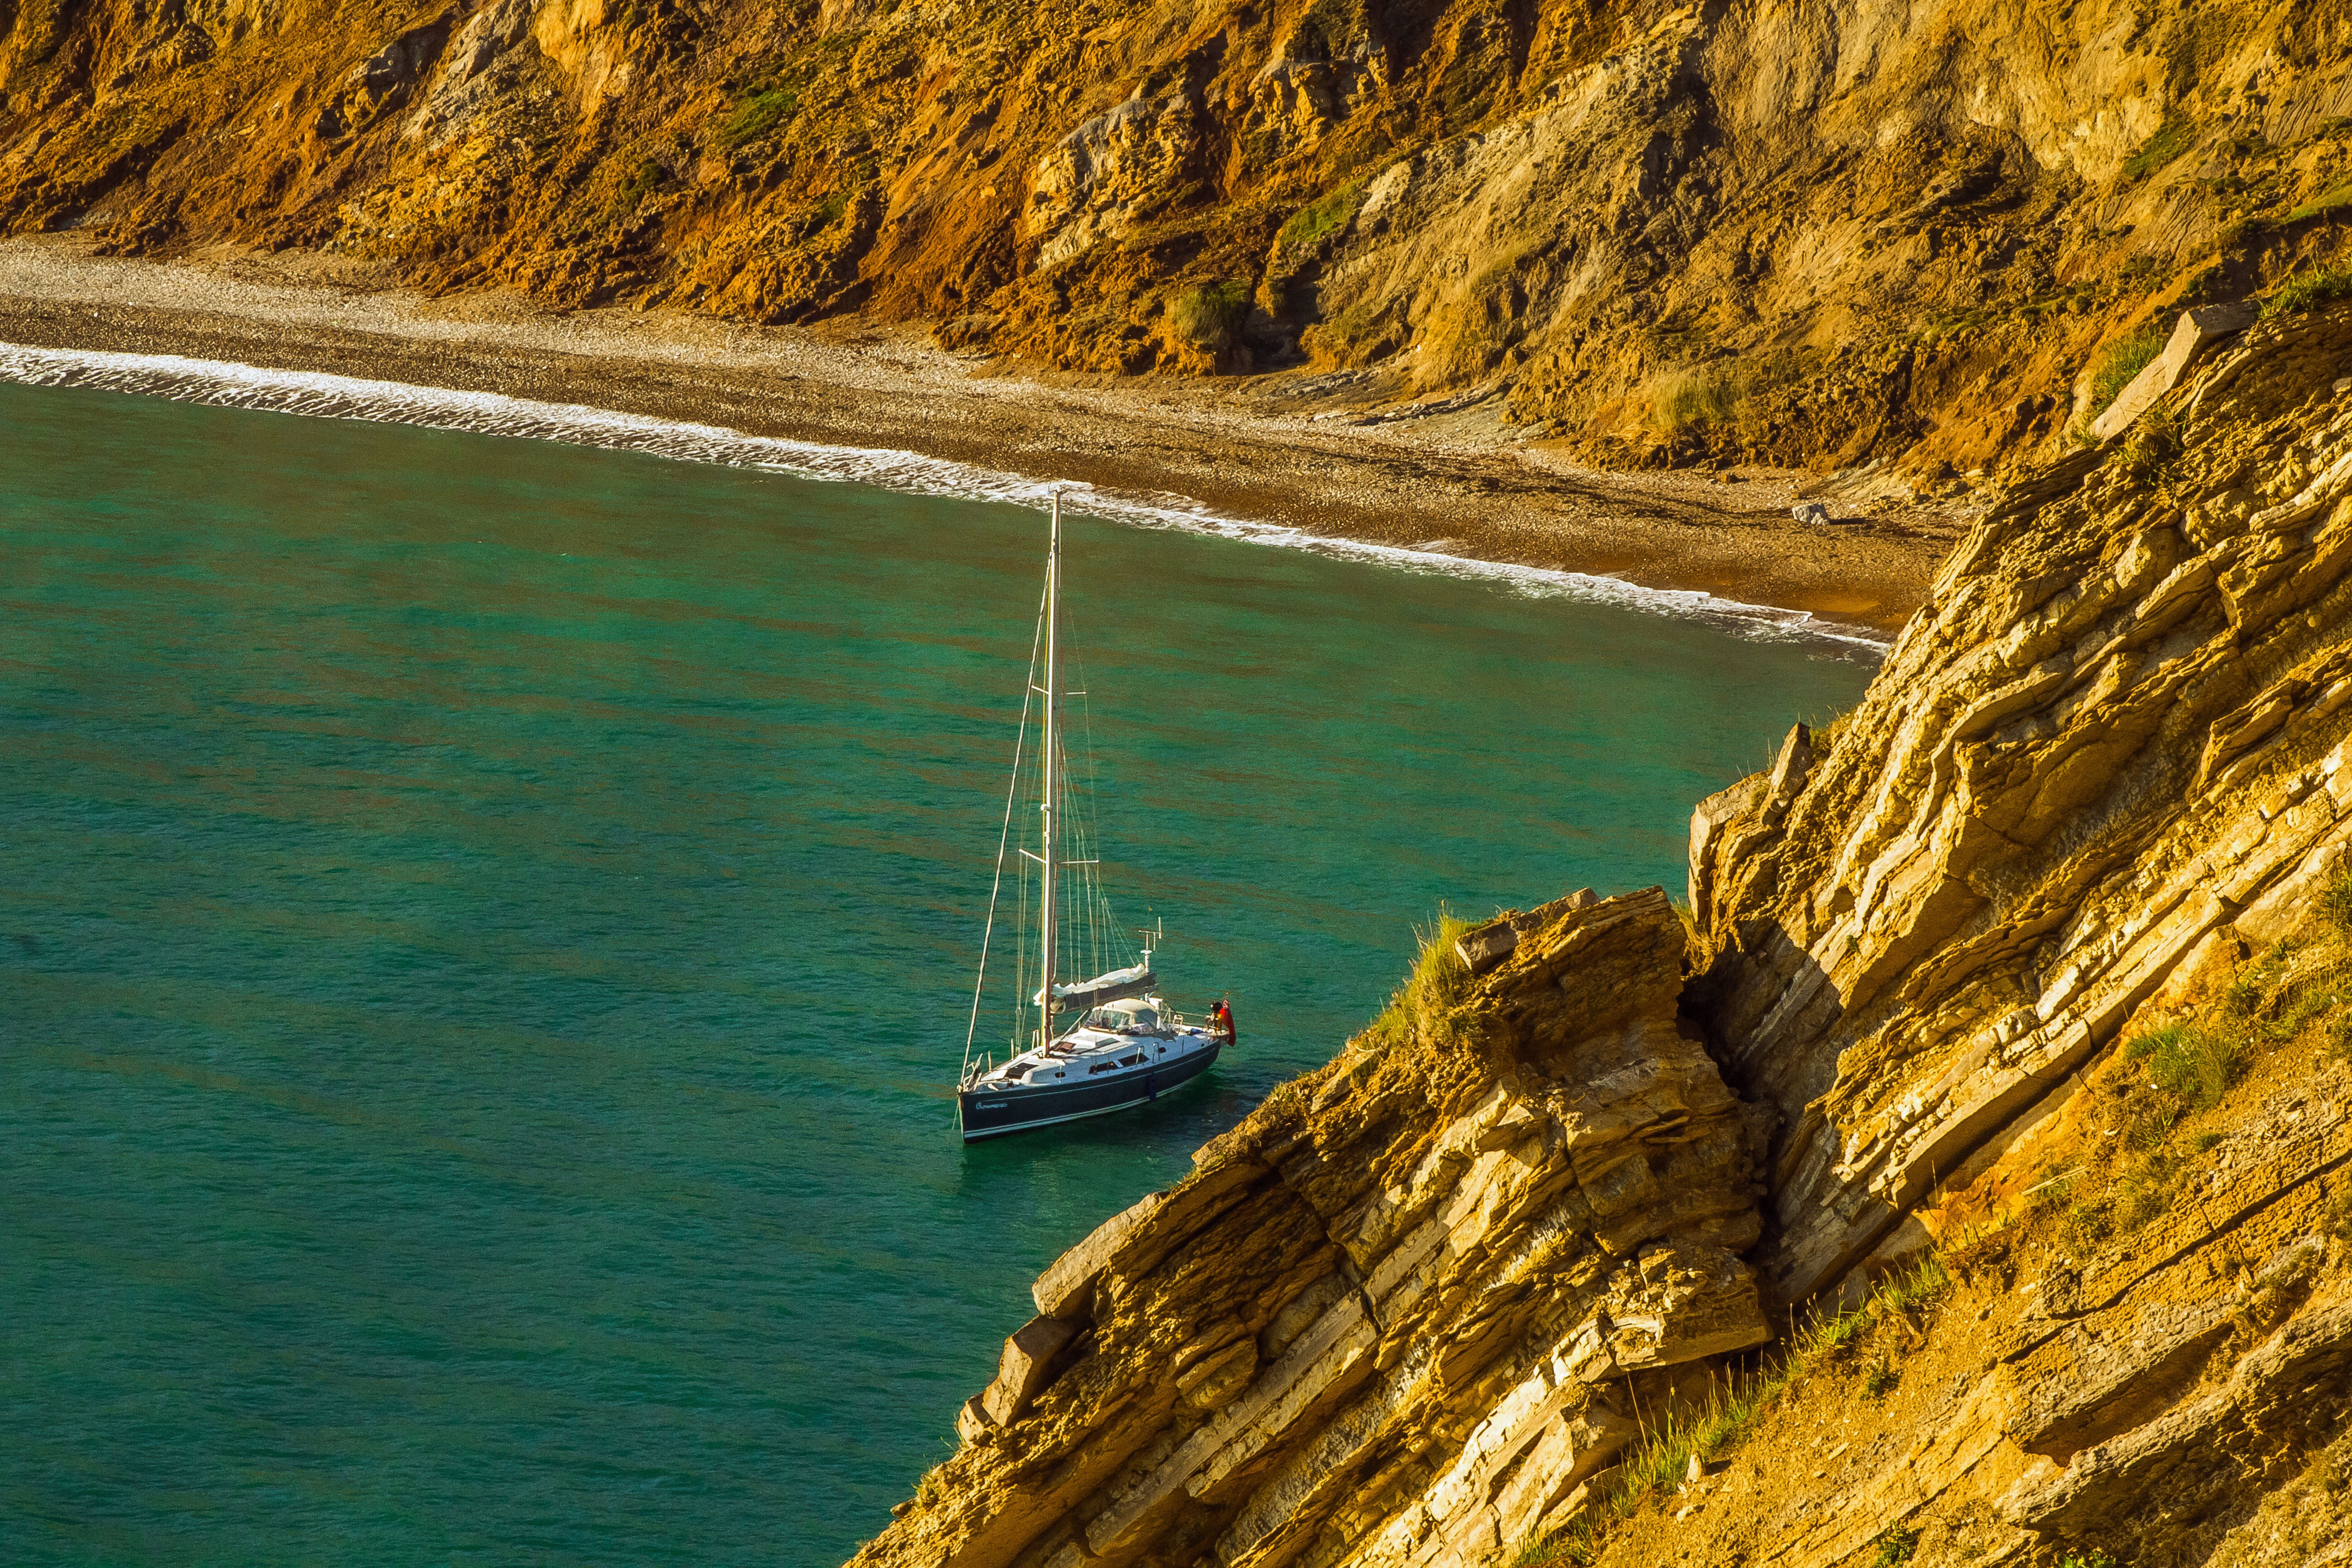
sea, coast, water, rock, ocean, shore, wave, lake, cliff, cove, vehicle, bay, fjord, terrain, body of water, rocks, cape, landform